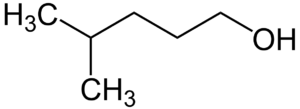
Le terme hexanol en chimie organique peut faire référence aux 28 isomères - en comptant les énantiomères- de formule brute C₆H₁₄O :